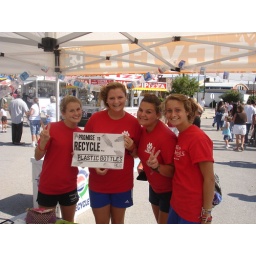
A plastic bottle recycling promise at the 2009 Seafood Festival in Morehead City NC (10/3/2009)